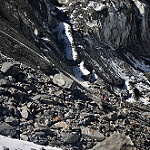
Label: glacier